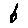
Label: 6